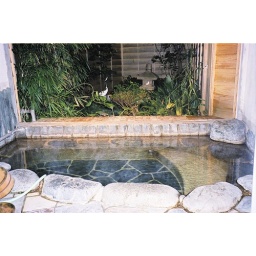
Bathroom in Sanshien the ryokan where I stayed. I could book the bathroom for private use.